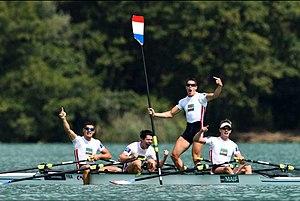
Victoire de l'équipe française à Aiguebelette 2015
Pierre Houin est un rameur français, comptant notamment deux titres européens, trois titres mondiaux et un titre olympique.
Maxime Demontfaucon, né le 3 novembre 1993 à Dole, est un rameur français actuellement licencié et entraineur à l'aviron majolan depuis 2013. Maxime prend le poste de directeur sportif de l'Aviron Majolan à la rentrée 2019.
Damien Piqueras, né le 29 août 1991, est un rameur français.
Morgan Maunoir, né le 7 janvier 1993 à Orléans, est un rameur français.